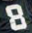
Number: 8